One Direction: Where We Are – The Concert Film

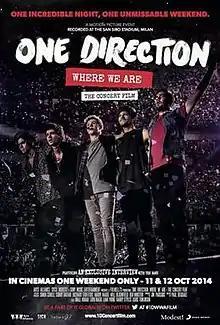
Theatrical release poster

One Direction: Where We Are – The Concert Film, also known as One Direction: Where We Are – Live from San Siro Stadium is the second concert film by English-Irish boy band One Direction and the sequel to "". The film takes place during the 28 and 29 June 2014 shows of the band's Where We Are Tour at San Siro Stadium in Milan, Italy. It contains a 15-minute interview with the band and behind-the-scenes footage.